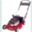
Label: lawn_mower